Bourlon Wood Memorial

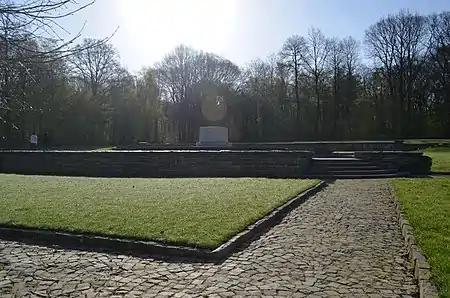

The park is a beautiful series of terraces lined with ancient lime trees that were nursed back to health after having been shattered by shellfire during the battle for Bourlon Wood. Two parallel paths ascend from the base up to a plateau on the hilltop where the Canadian granite block monument is set in a glade of lawn upon a low circular flagstone terrace. Through the trees, the view from the top of the site looks back over the former battlefields that approached Bourlon, across which the Canadians advanced through August and September 1918, and Vimy Ridge can be seen on the northwestern horizon.